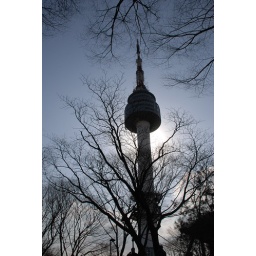
N tower in the trees